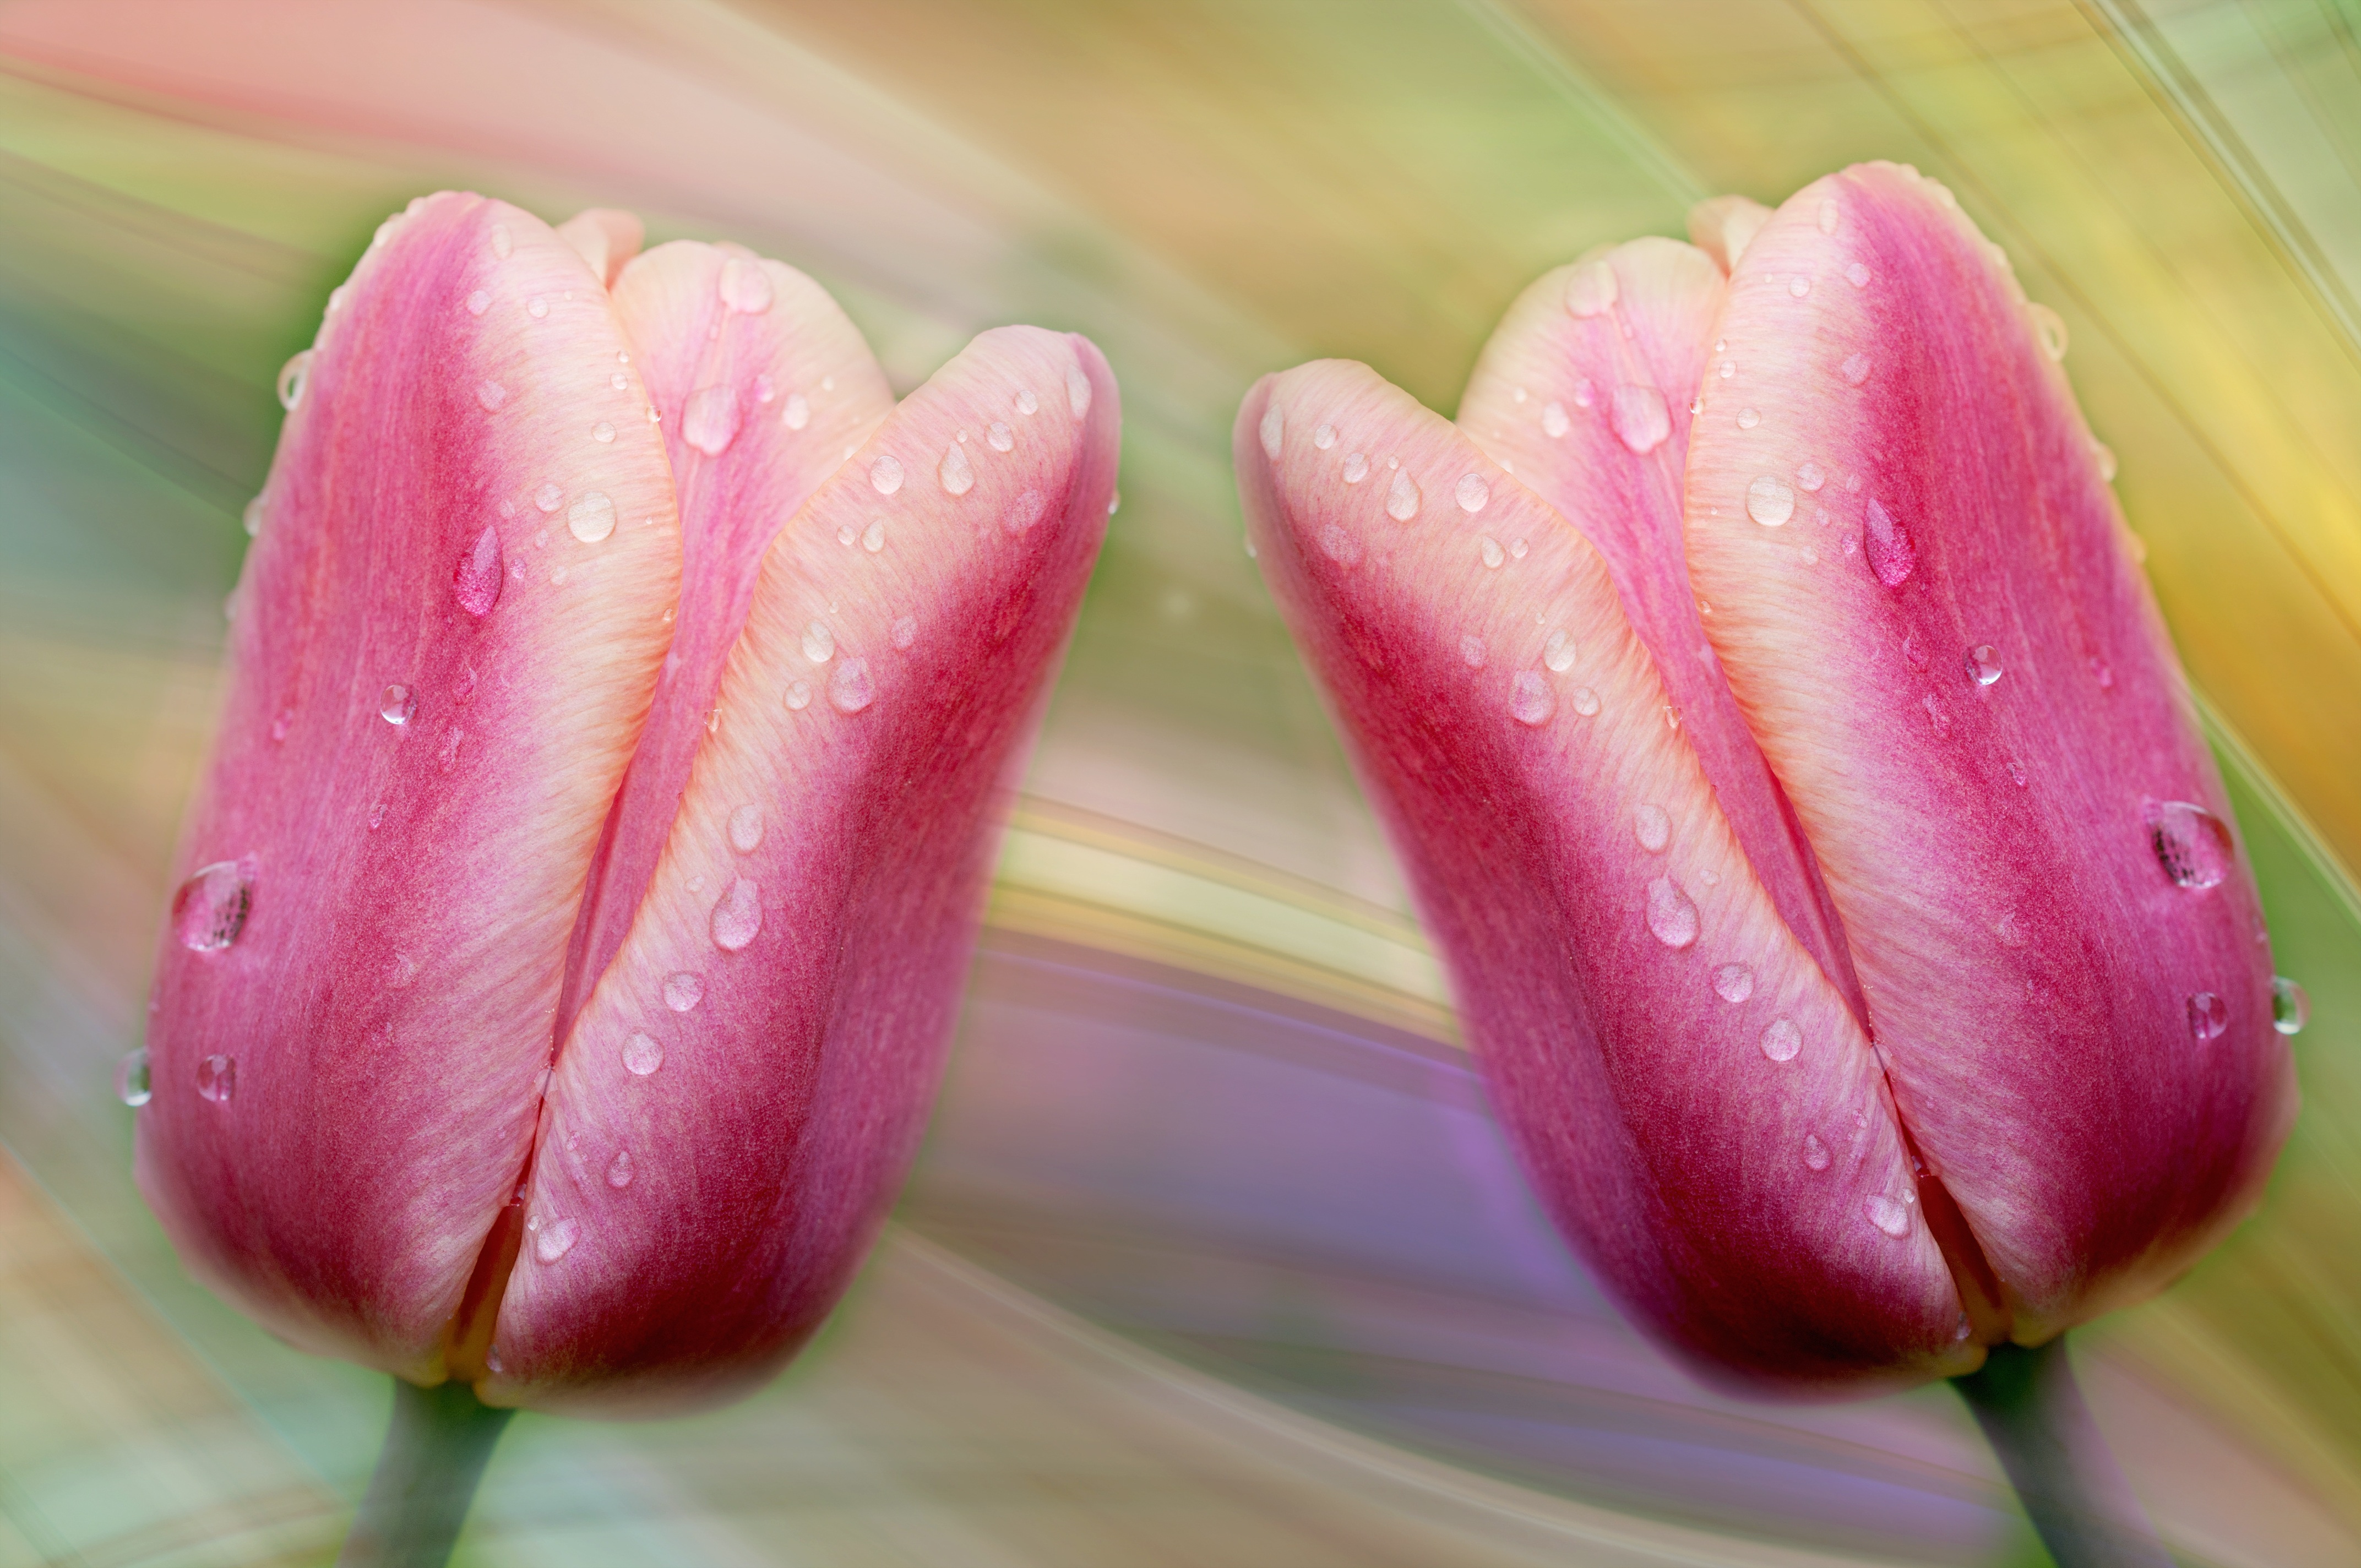
blossom, plant, photography, flower, petal, raindrop, tulip, spring, pink, close, flora, flowers, close up, tulips, lily, spring flowers, drop of water, macro photography, flowering plant, cut flowers, lily family, plant stem, land plant, bastellfarben